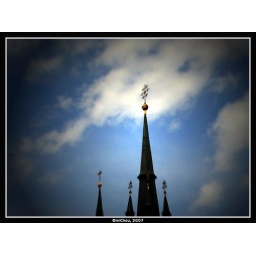
A cross in the sky